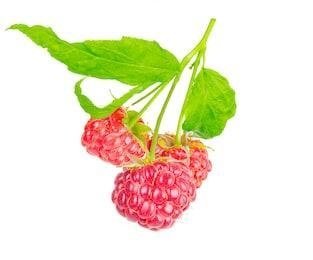
Label: raspberry